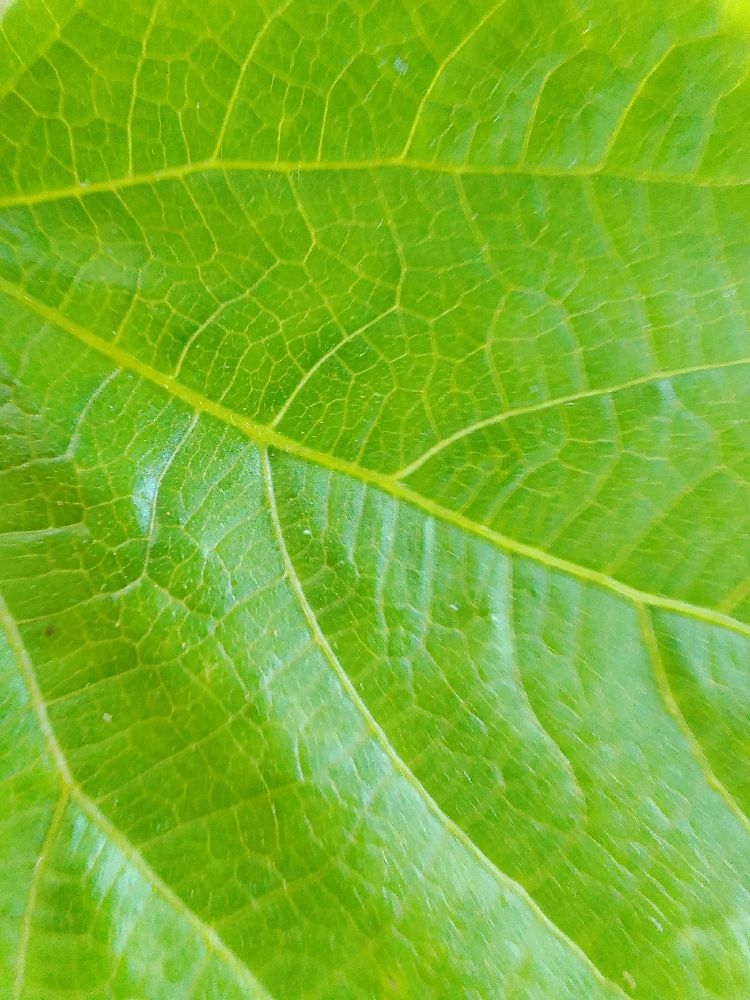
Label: healthy